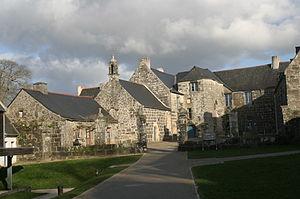
Manoir de Kerliver
Hanvec [ɑ̃vɛk] est une commune du département du Finistère, dans la région Bretagne, en France.